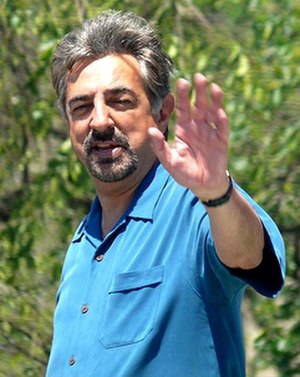
Joe Mantegna
Joe Mantegna, maj 2008
"Joseph Anthony ""Joe"" Mantegna, Jr. er en amerikansk Tony Award-vindende skuespiller, producer, forfatter og instruktør. Han er bedst kendt for sine roller i De kom, de så, de løb!, The Godfather Part III, Airheads, Forget Paris, Up Close & Personal, The Simpsons Movie, og Criminal Minds.